River Grom

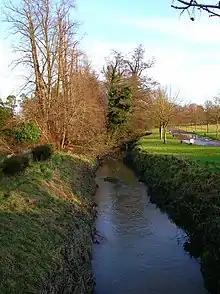
The River Grom by the entrance to Groombridge Place.

The River Grom is a short tributary of the River Medway near Tunbridge Wells in south-east England. Flowing westwards through High Rocks and Groombridge, it forms the Kent-East Sussex border for part of its length. A diversion of the Grom feeds the moat at Groombridge Place.